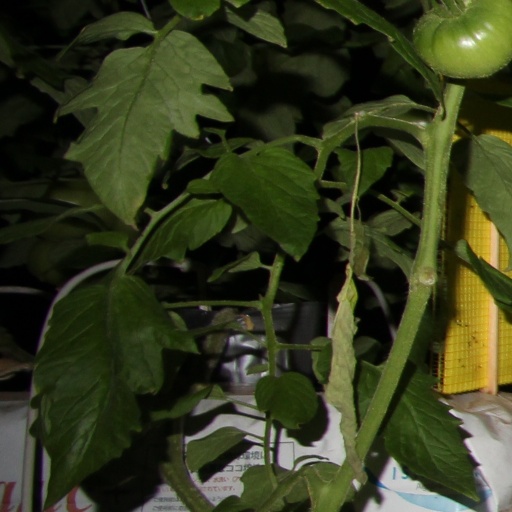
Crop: tomato